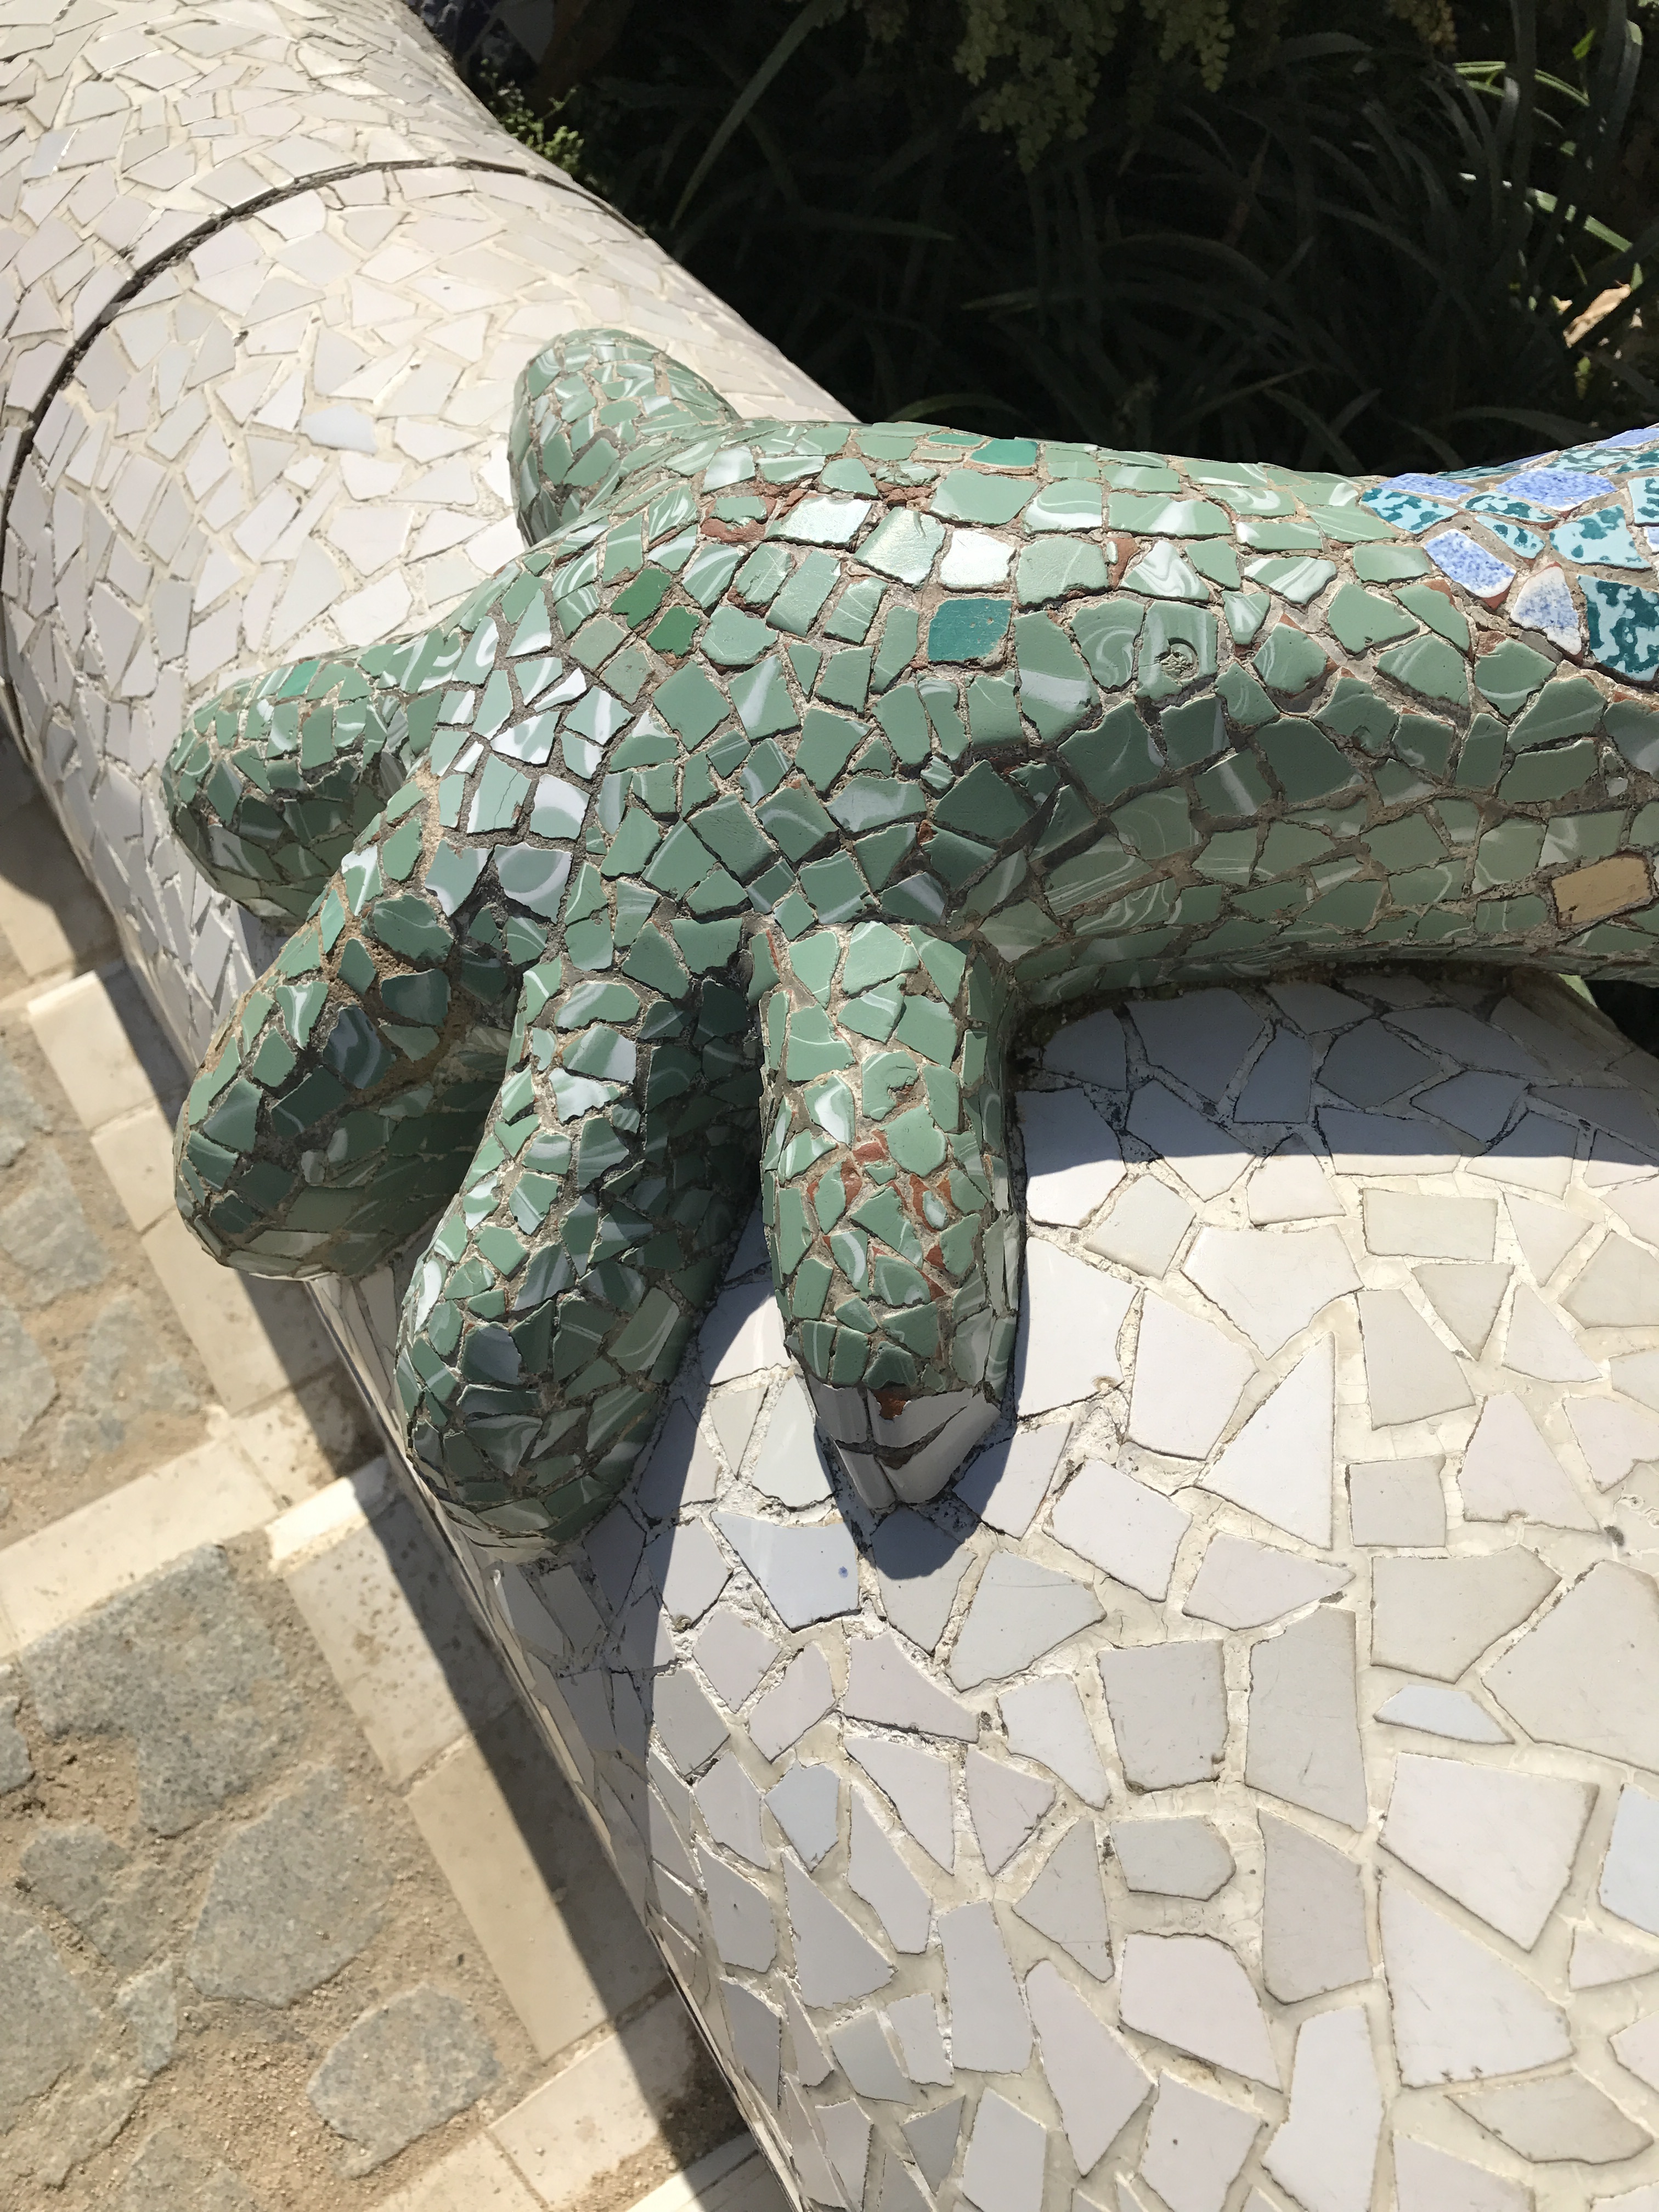
statue, reptile, barcelona, sculpture, art, gaudi, stone carving, scaled reptile, parc guell